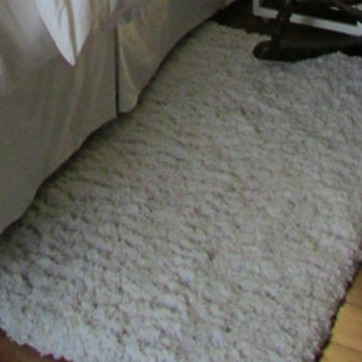
Material: carpet